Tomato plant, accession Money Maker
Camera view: tilt-top (135 deg); turntable rotation: 270 degrees
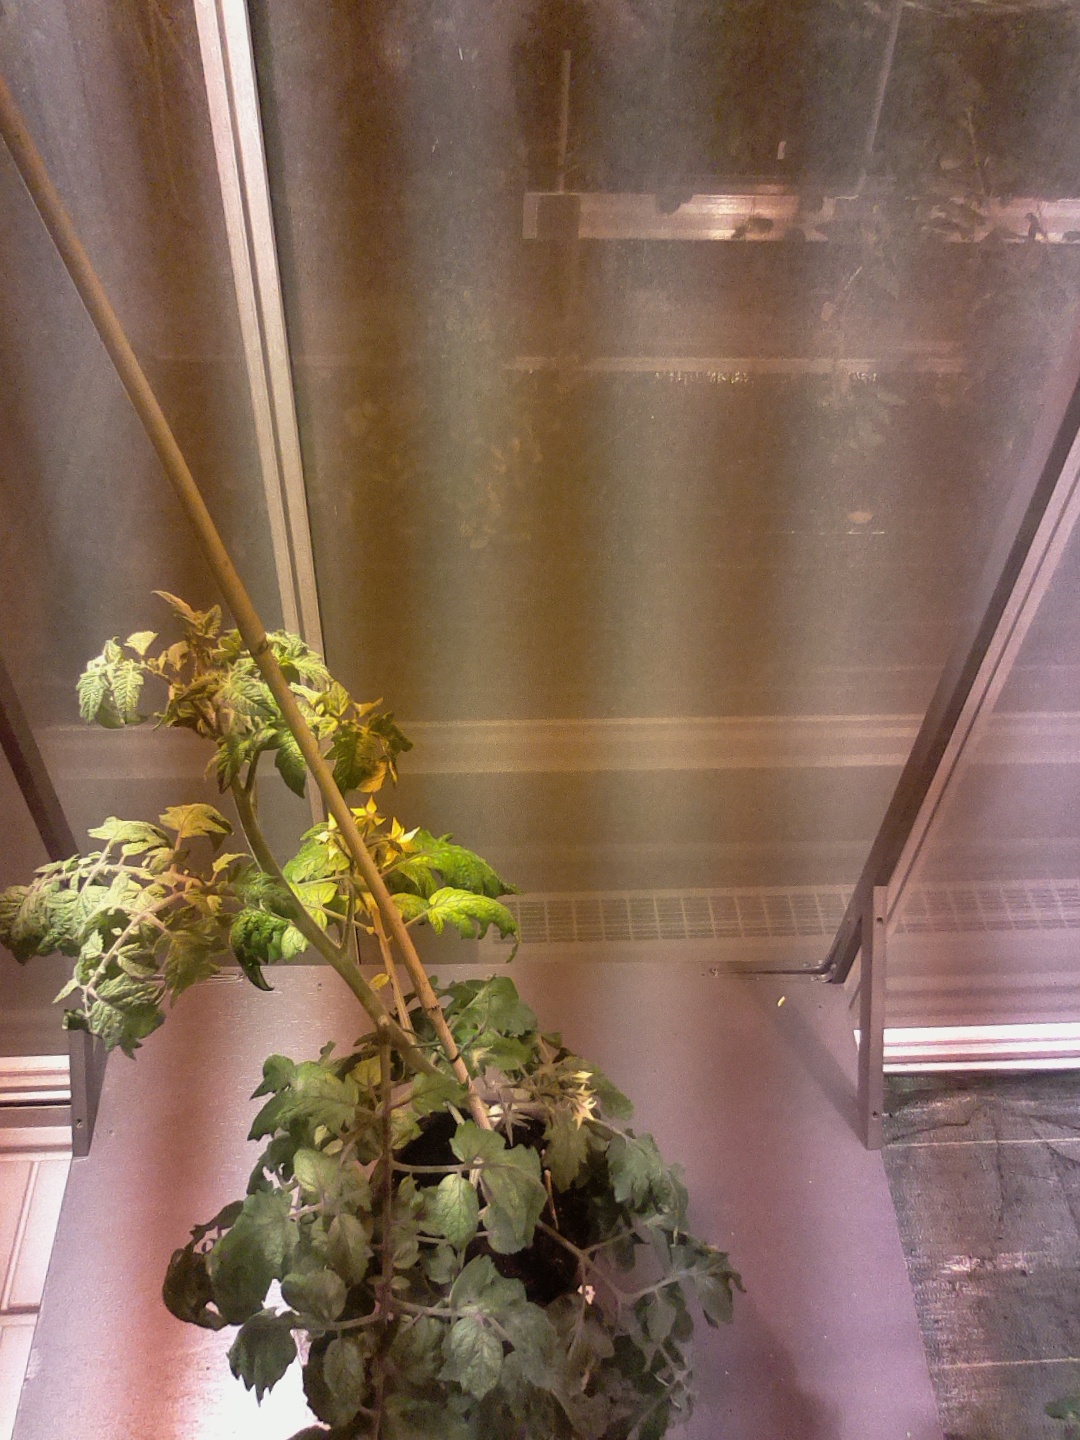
BBCH growth stage 68: Full flowering, 80%-90% of flowers open, more petals falling